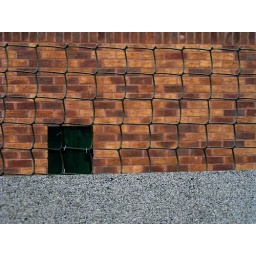
The house next door through the fence, poking over the top of a little 'shed' thing.